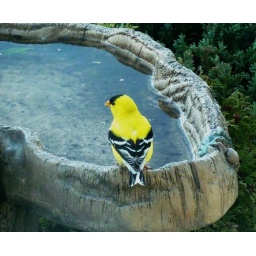
Pretty in yellow and black